Sky position (RA, Dec in degrees): 193.496, 26.444
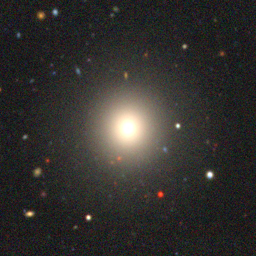
Galaxy morphology: Round Smooth Galaxies